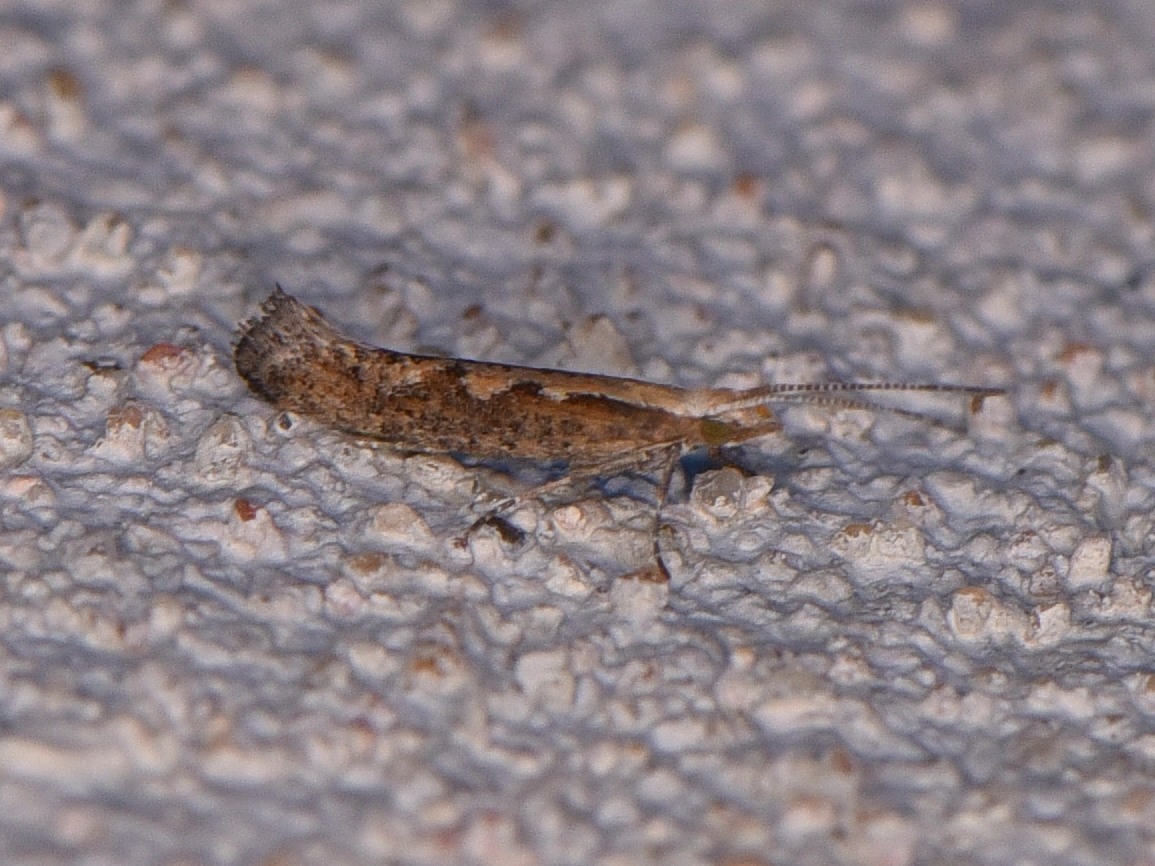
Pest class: diamondback_moth